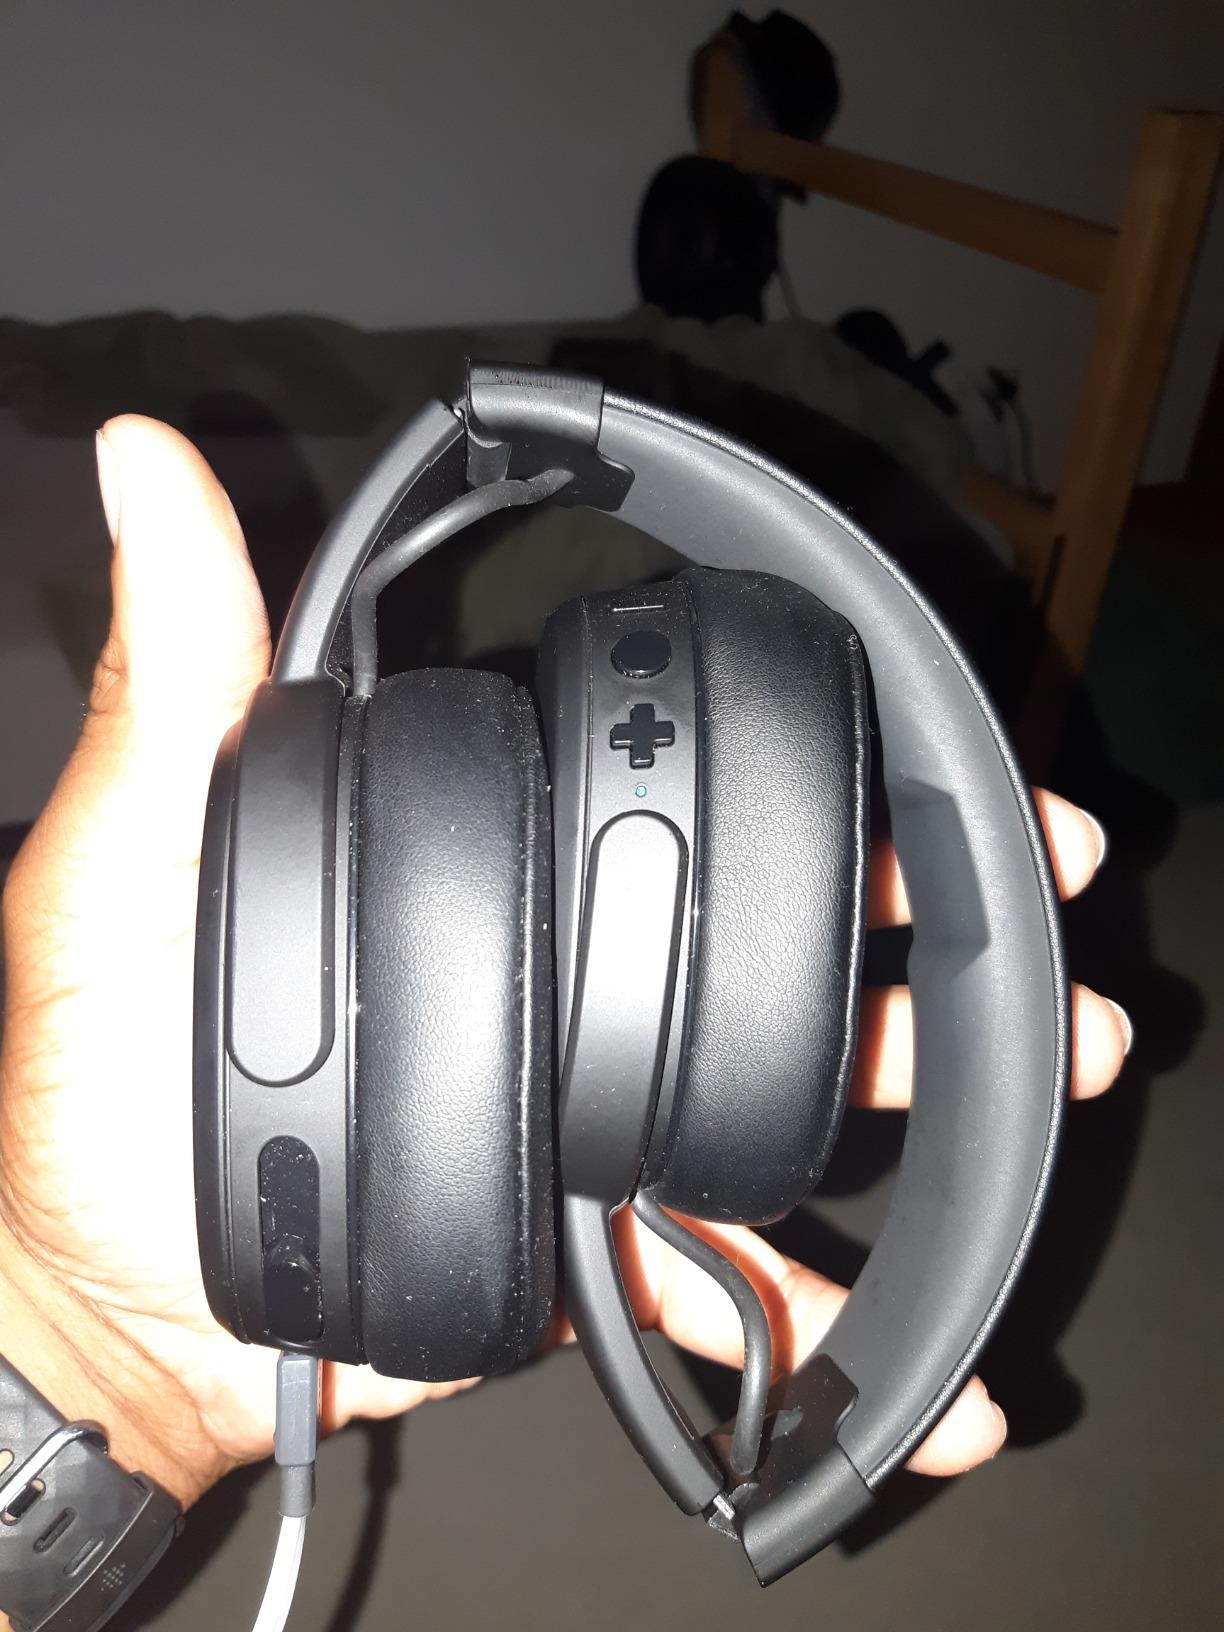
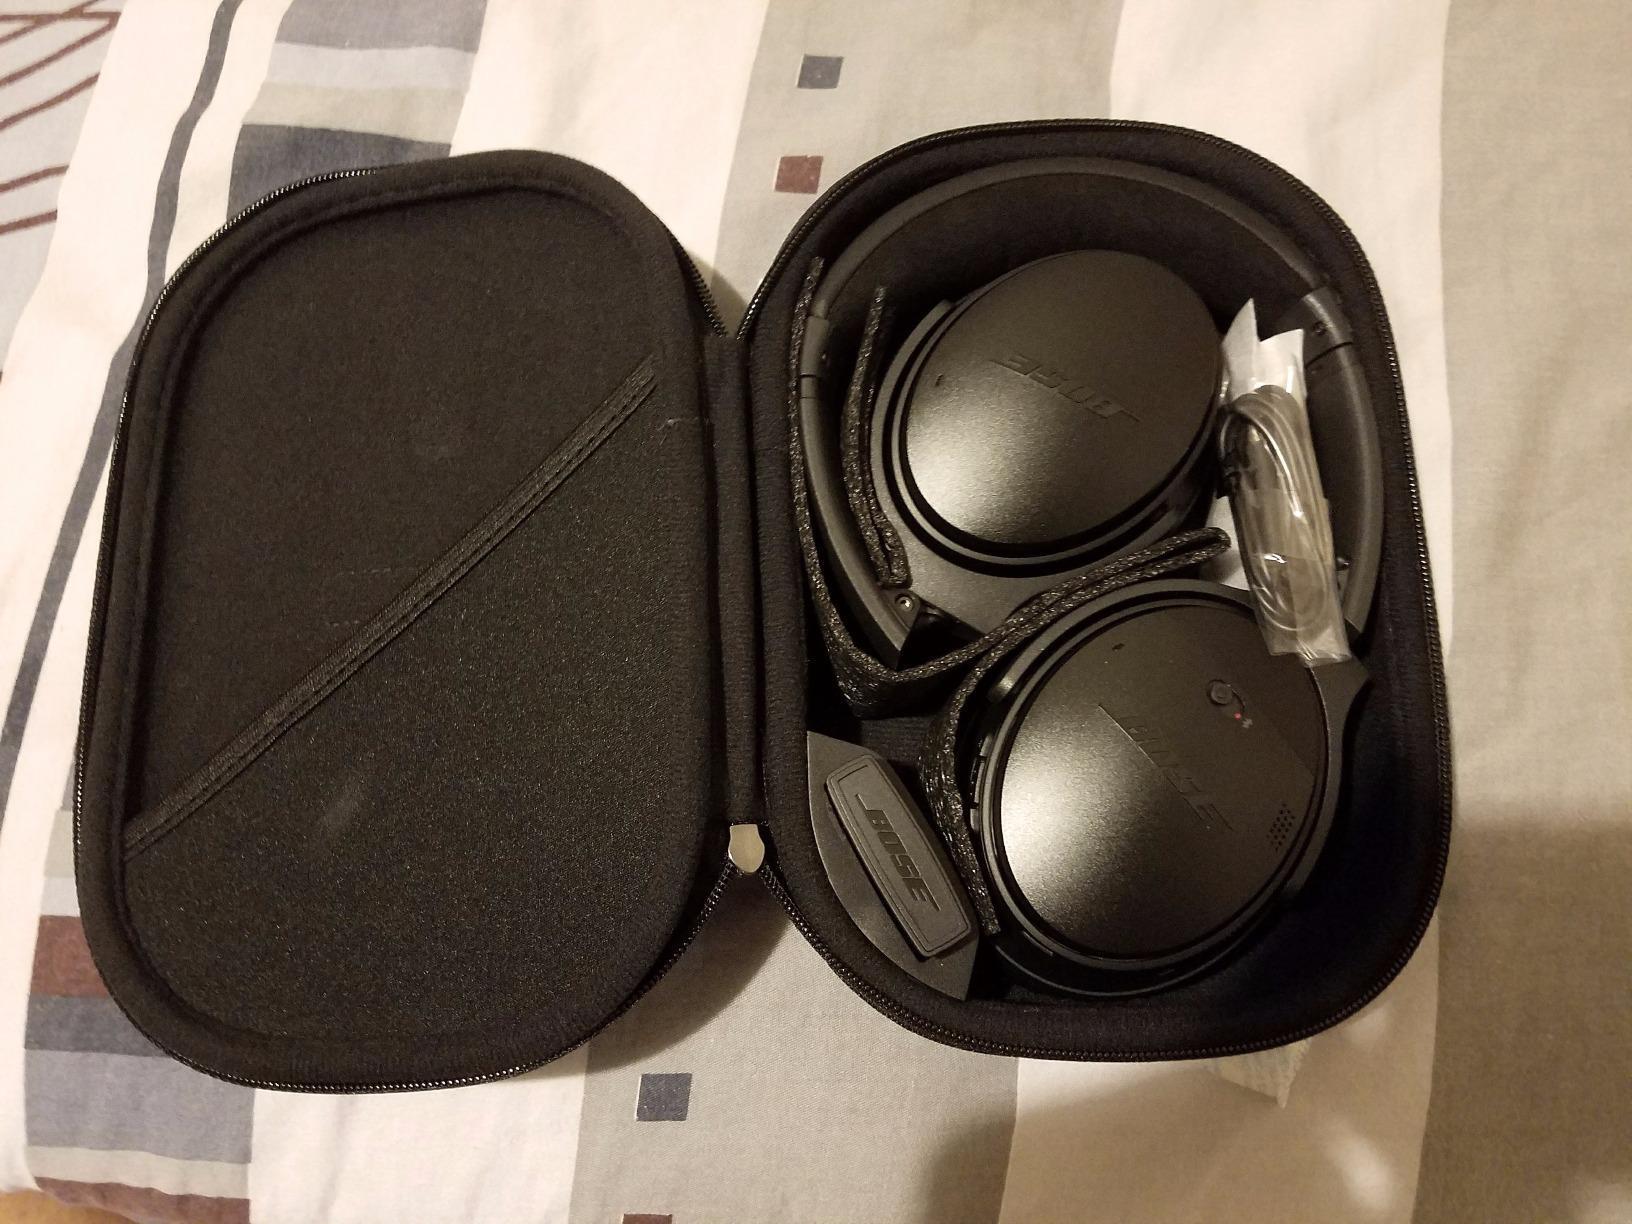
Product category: headphones
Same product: no